Belleek, County Fermanagh

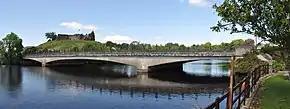
Bridge connecting Northern Ireland to the Republic of Ireland

July is normally the warmest month in Northern Ireland, and the highest summer temperatures of all occur inland, furthest away from the cooling influence of the Atlantic. A long-standing high temperature record for Northern Ireland (30.8 °C) was recorded at Knockarevan in County Fermanagh on 30 June 1976, which was not surpassed until the heatwave of July 2021 (peaking at 31.4 °C, recorded at Armagh).